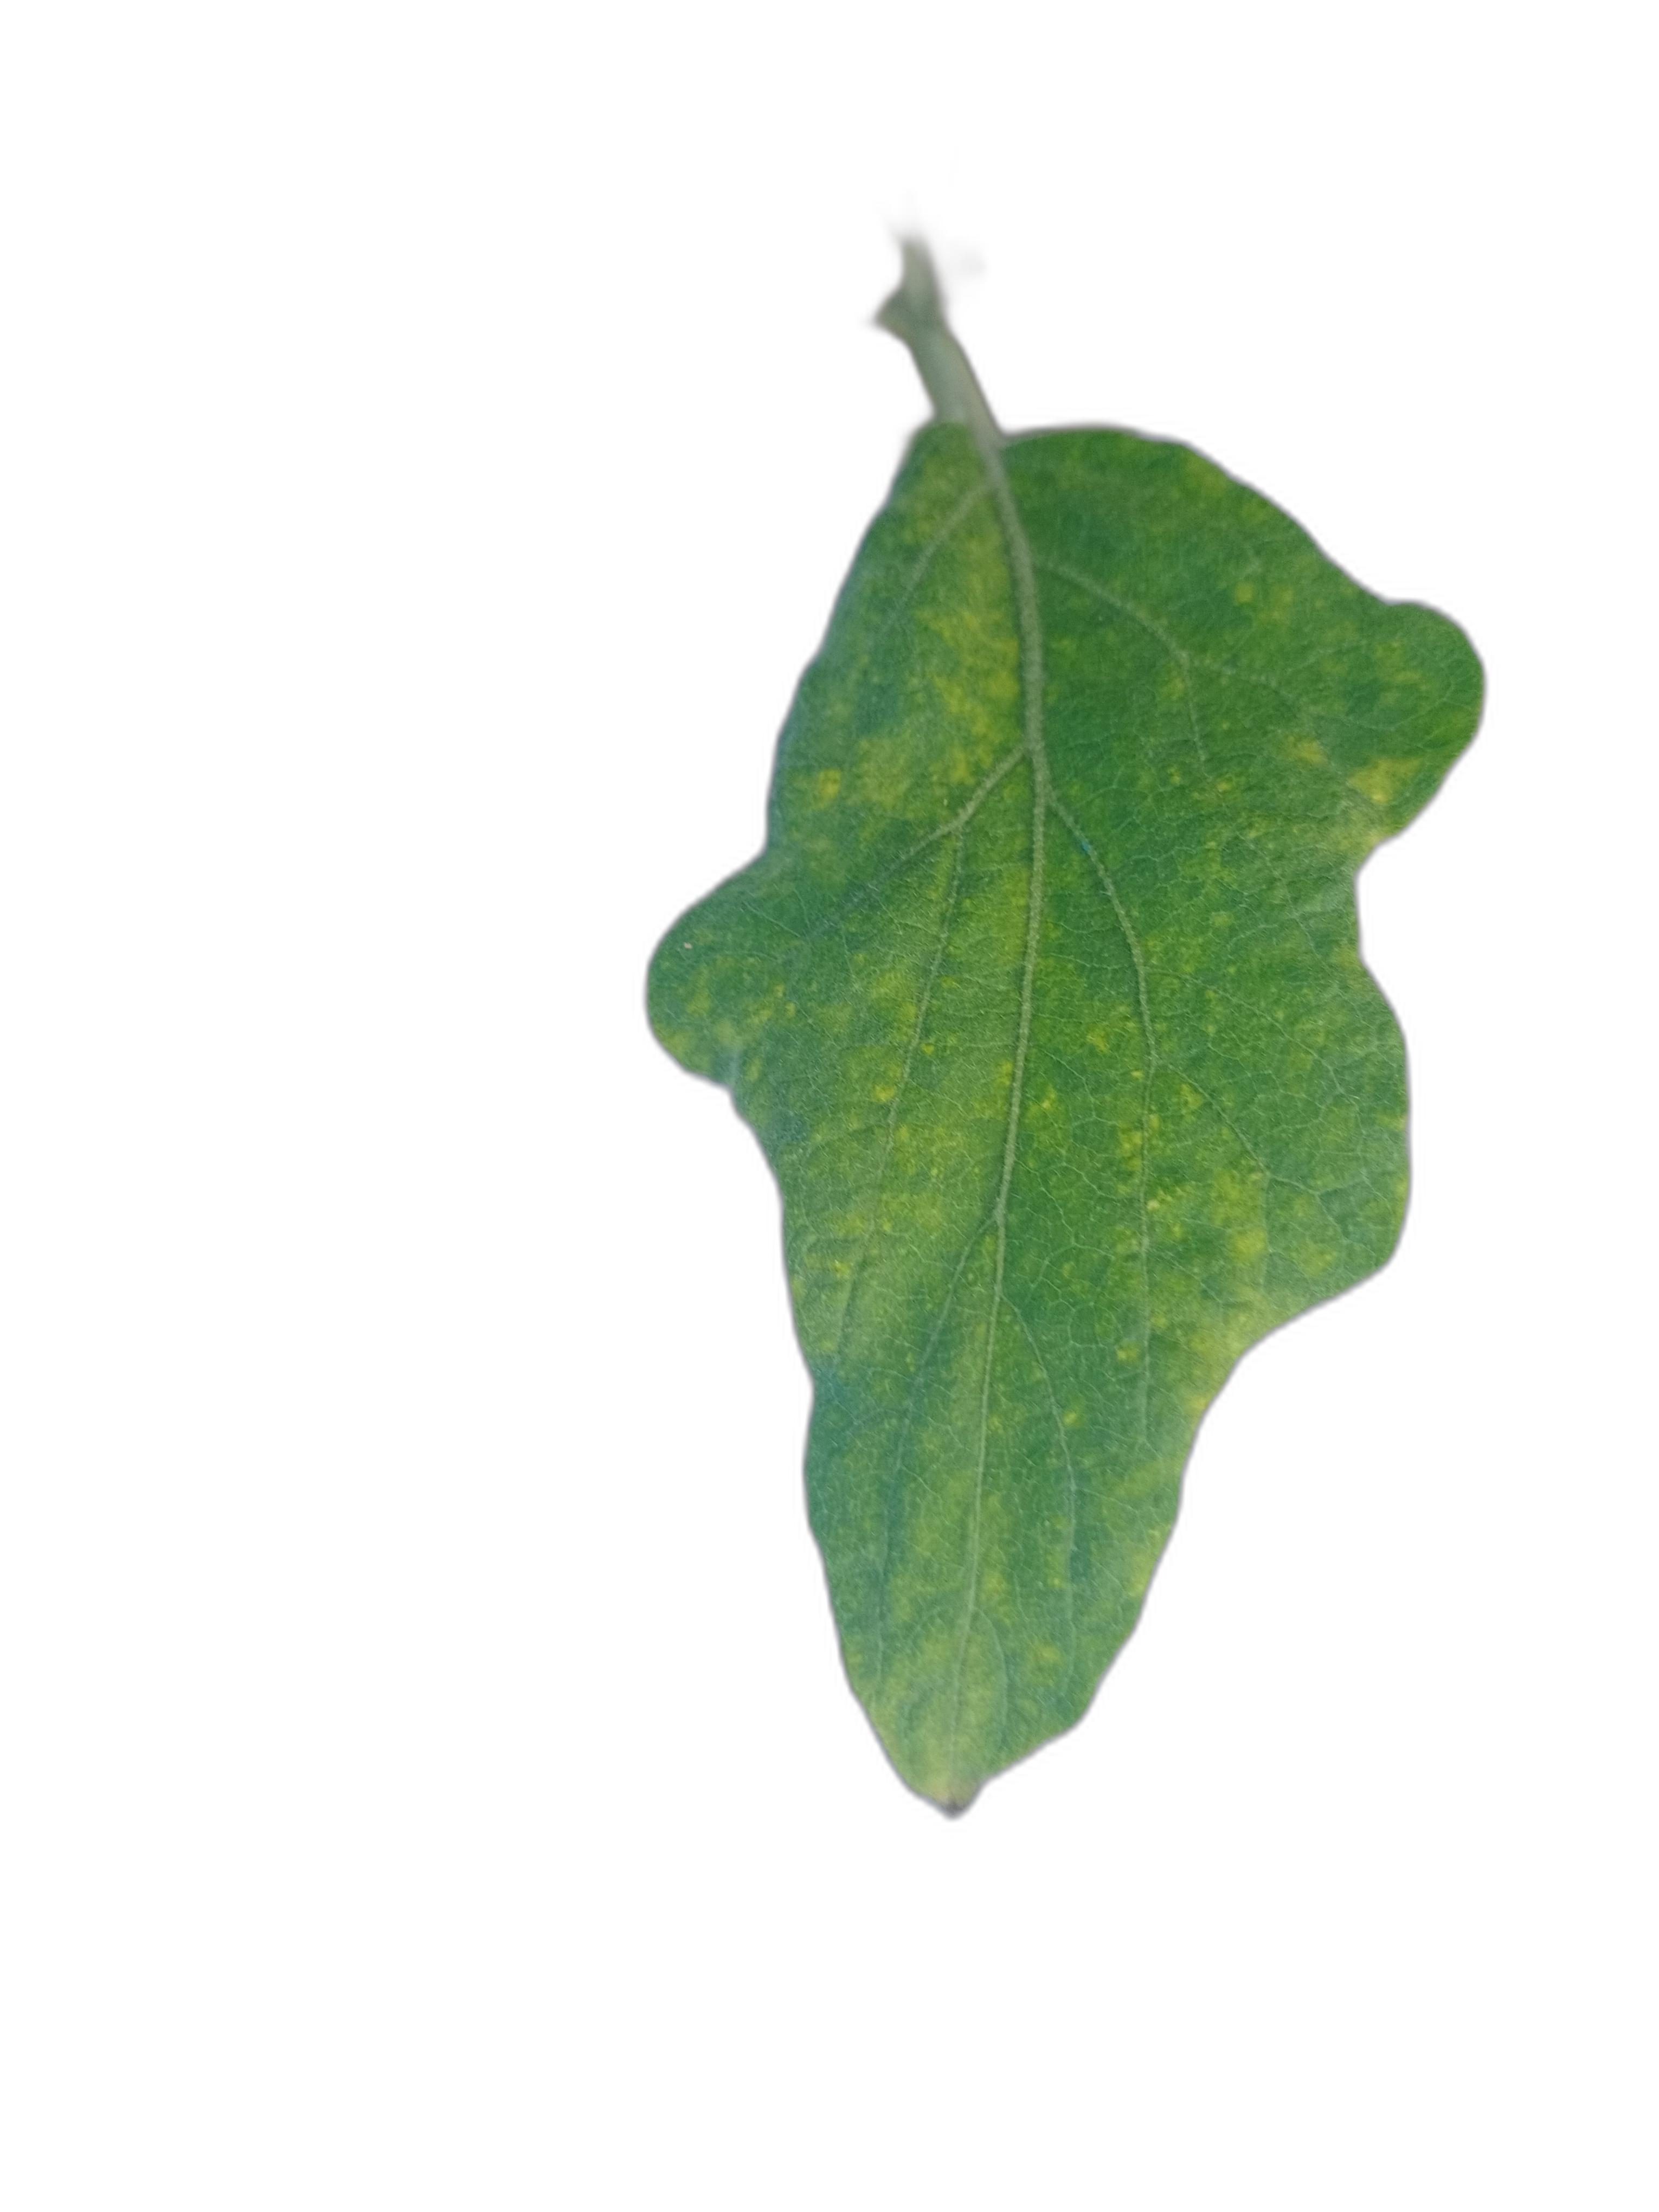
Label: Healthy Leaf